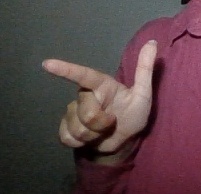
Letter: yaa